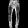
Label: Trouser